The Peninsula New York

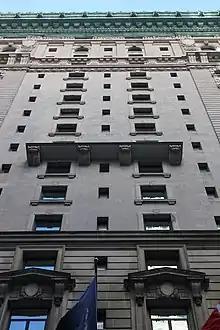
Upper stories as seen from 55th Street

Above the base, the hotel building's windows are all rectangular. The 4th to 6th stories are clad with rusticated blocks and are treated as a transitional story. There are small pilasters above each of the 4th-story windows, which carry an entablature above the 4th story. In addition, the 5th-story windows are surrounded by large frames and topped by either segmentally-arched or triangular pediments. The 6th-story windows generally have simple frames, except in the outermost bays, which have elaborate surrounds. There is a cornice above the 6th story, which is designed as a continuation of the cornice above the University Club's second tier.